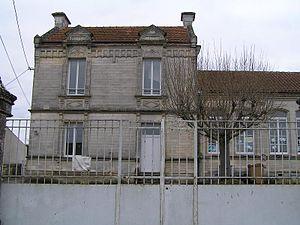
Saint-Même-les-Carrières est une commune du Sud-Ouest de la France, située dans le département de la Charente.